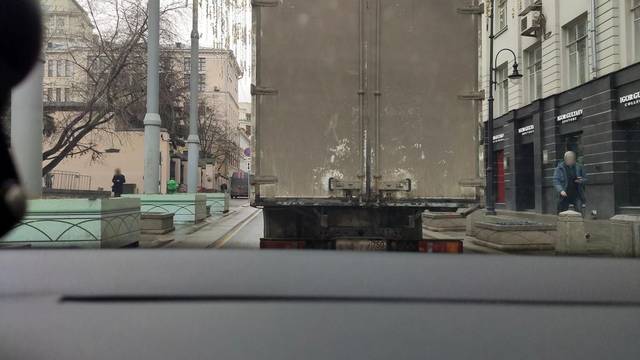
Region: Russia
Coordinates: 55.763, 37.613